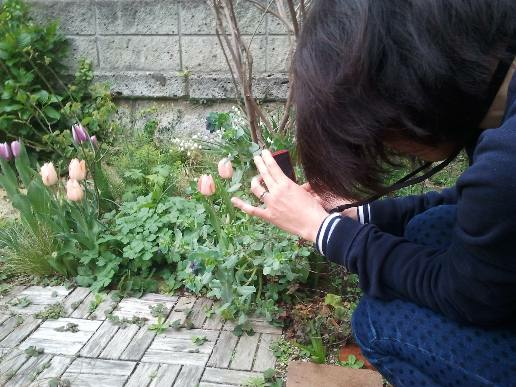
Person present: Yes